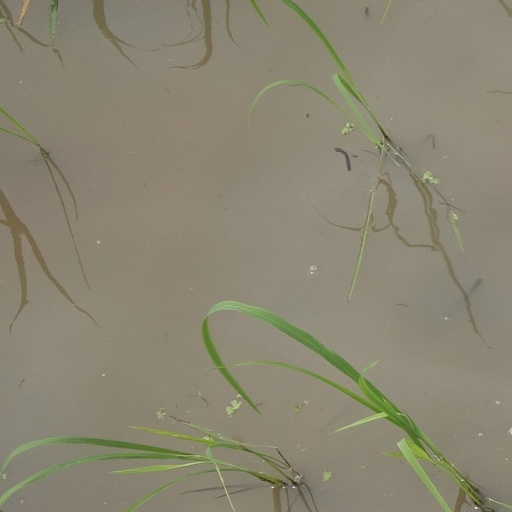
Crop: rice